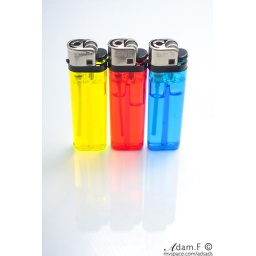
taken in my homemade light tent with glass floor